Midnight Star (video game)

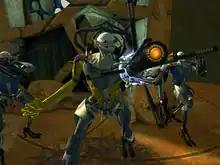
In this scene, the player must battle a squad of enemy characters-- known as the Dust-- in defense of the alien world they find themselves on.

"Midnight Star" is a mobile sci-fi shooter that requires the player to perform combat tasks and upgrade weapons to advance through the game.